Kaunas Jazz

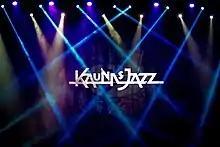

Kaunas Jazz is an annual international jazz festival in Kaunas, Lithuania. It started in 1991, soon after Lithuania declared re-establishment of independence from the Soviet Union, and is now the largest jazz festival in Lithuania. In the beginning it was held only in the spring (late April), but it now features a small series in fall and another series just before Christmas. The festival includes many different styles and genres of jazz.